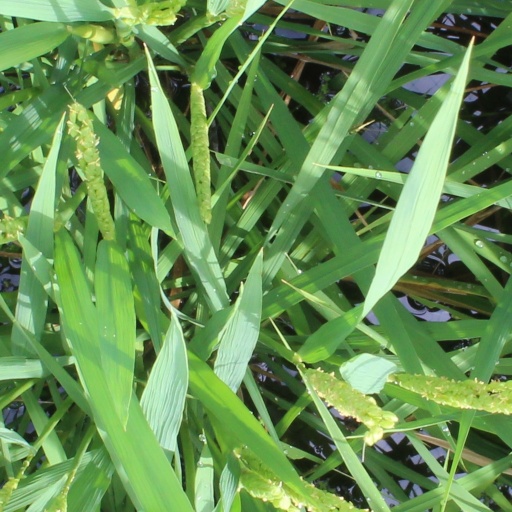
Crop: rice